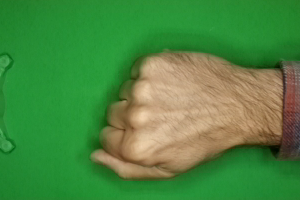
Label: rock